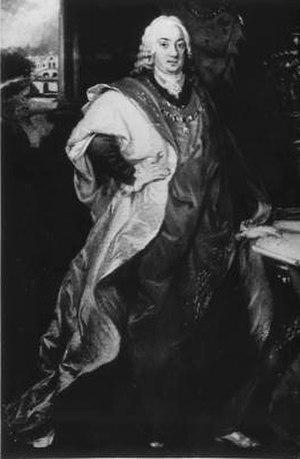
Emmanuel de Silva-Tarouca est un gentilhomme portugais au service de l'Autriche qui fut un conseiller officieux et un ami proche de l'impératrice Marie-Thérèse.